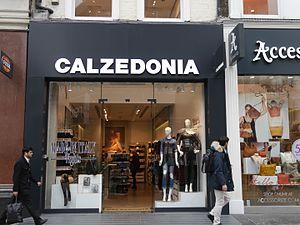
Calzedonia est une entreprise italienne de la mode vestimentaire qui produit et commercialise dans son réseau mondial de près de 3 860 magasins de la lingerie et des maillots de bain sous plusieurs marques, Calzedonia, Tezenis et Intimissimi par exemple. Fondée en 1986 par Sandro Veronesi, elle a son siège à Villafranca di Verona, dans la province de Vérone. Elle emploie environ 30 000 personnes dans le monde, parmi lesquelles 2 285 hors d'Italie.